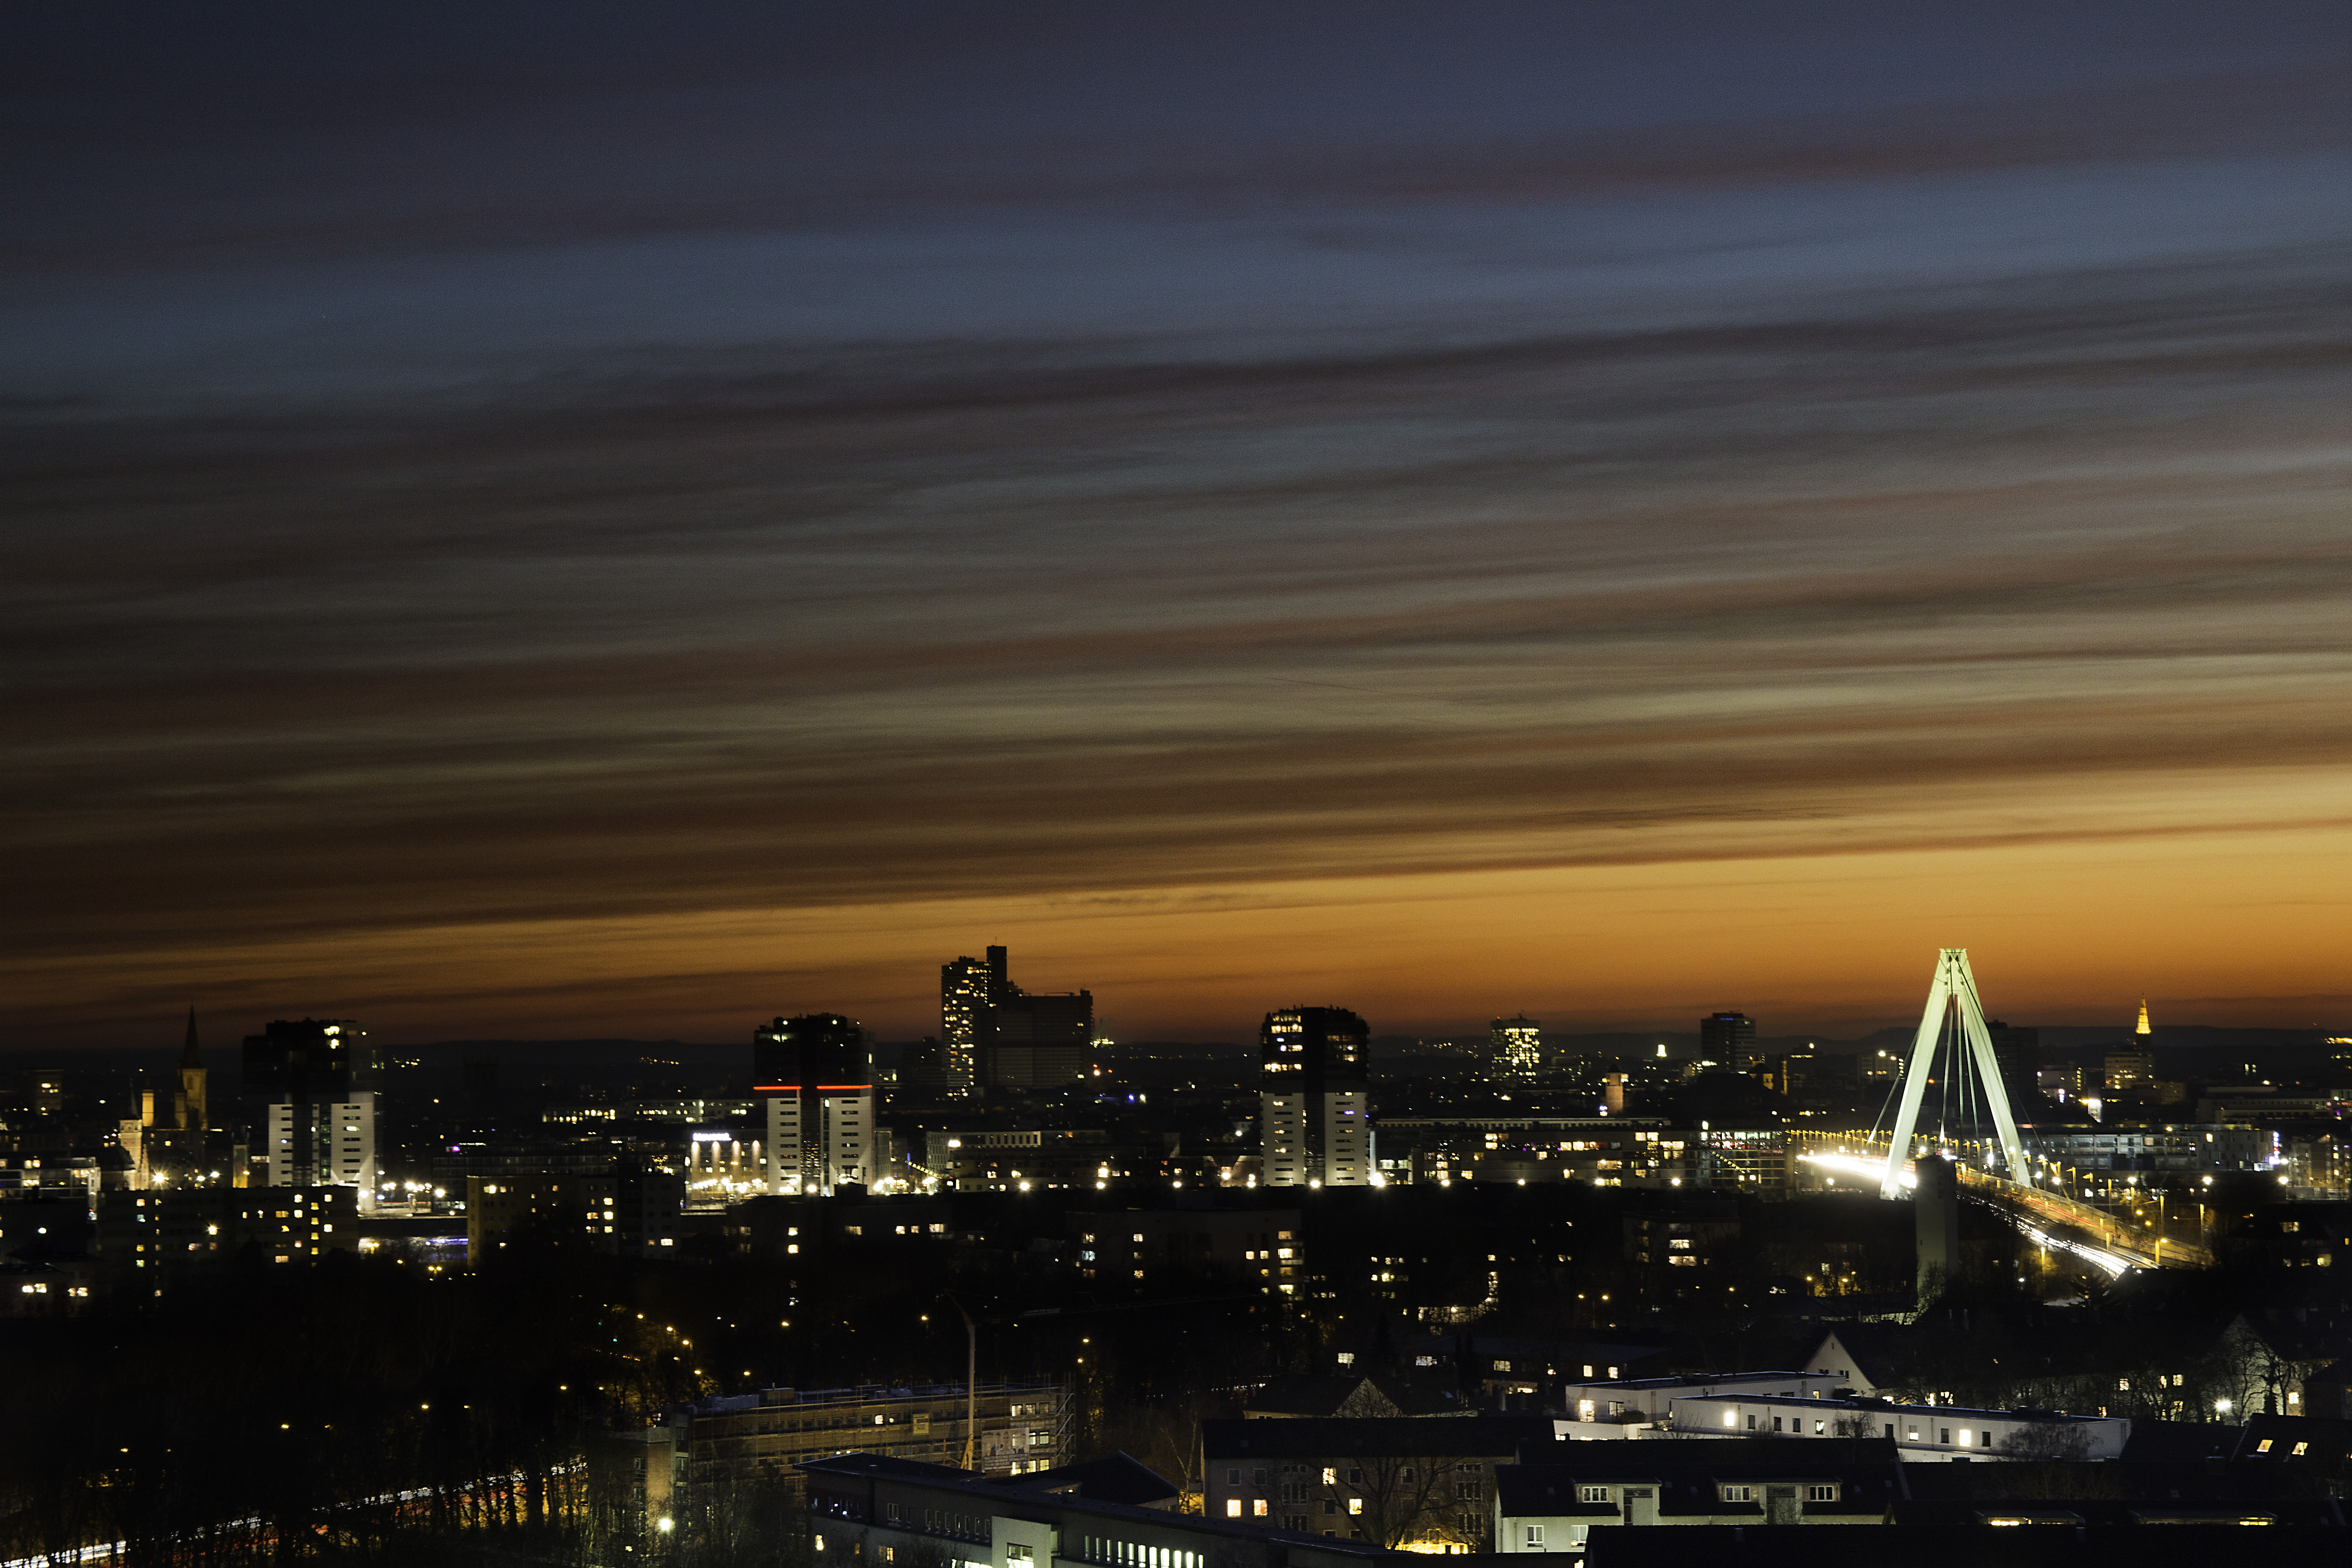
horizon, sky, sunrise, sunset, skyline, night, morning, dawn, city, cityscape, dusk, evening, reflection, red, blue, cologne, koln, afterglow, human settlement